Mochitsura Hashimoto

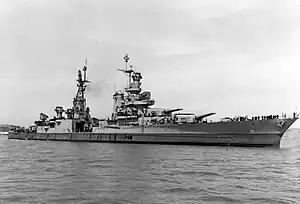
in 1945

Three days after Japan's formal surrender in Tokyo Bay, Hashimoto was promoted to his final rank of commander. On 20 November, he was given command of the destroyer "Yukikaze", among the few Imperial Navy ships to survive the war, and assigned to repatriation duties, returning troops to Japan from overseas. Before Hashimoto could begin his new duties, however, he was summoned by the United States military to be a witness for the prosecution in the court-martial against "Indianapolis" commander Captain Charles B. McVay III, who was on trial on charges of negligence leading to the ship's sinking. On 9 December 1945 he was transported from Tokyo to Oakland, California, aboard an aircraft of the Naval Air Transport Service. Hashimoto was assured he would be treated as a naval officer instead of a prisoner of war or war criminal, but he remained under guard during his time in the United States and was not allowed to leave his hotel, as his appearance had been front-page news that day in the "New York Times" and in other newspapers. The next day he arrived in Washington, D.C., where hearings were taking place. For the duration of his time in the United States, he spoke through translator Francis Earl Eastlake from the Office of Naval Intelligence.